The Humbling

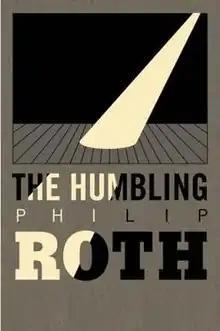
Cover of the first edition.

The Humbling is a novel by Philip Roth published in the fall of 2009 by Houghton Mifflin Harcourt. It is Roth's 30th book and concerns "an aging stage actor whose empty life is altered by a 'counterplot of unusual erotic desire'."